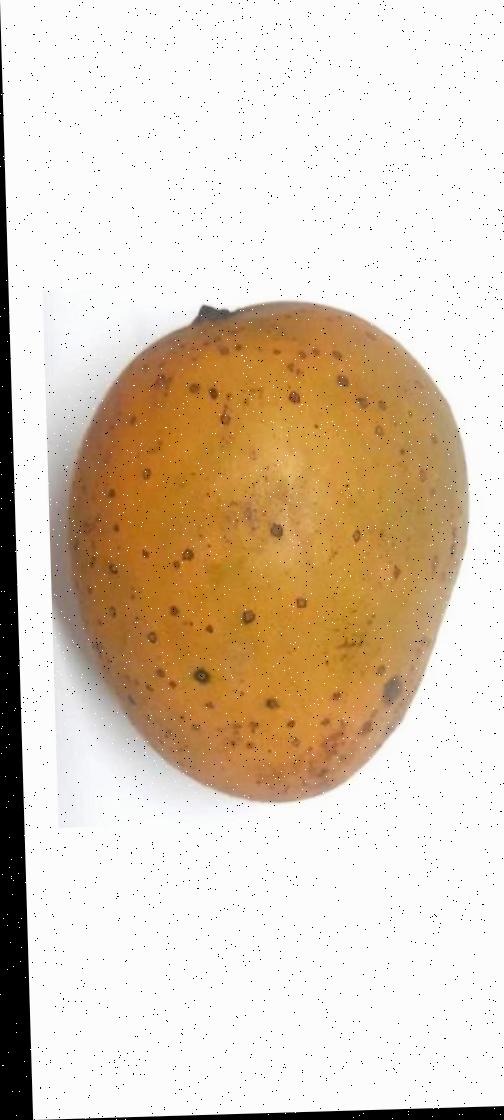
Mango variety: Gourmoti